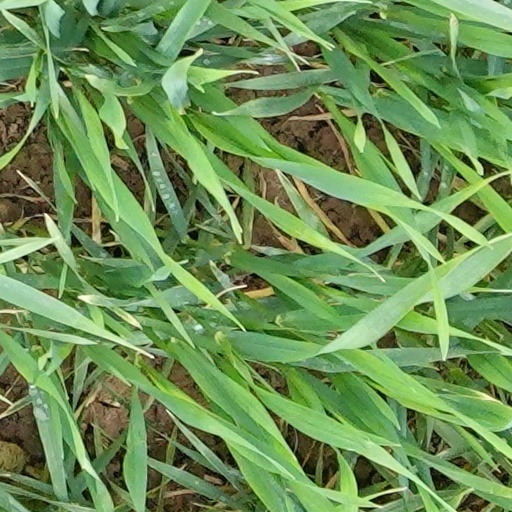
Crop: wheat